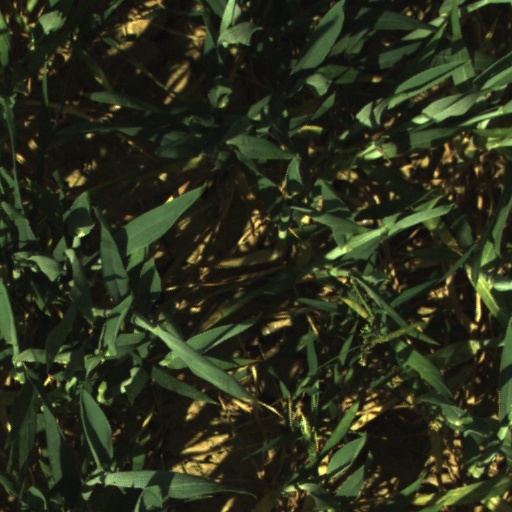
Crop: wheat